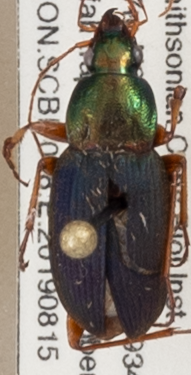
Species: Chlaenius emarginatus
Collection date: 2019-08-15
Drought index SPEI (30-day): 0.198
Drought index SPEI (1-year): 1.93
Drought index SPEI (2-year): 2.09